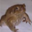
Label: frog